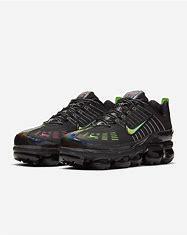
Brand: Nike
Model: Air Vapormax 360